Saharan Companies of the French Foreign Legion

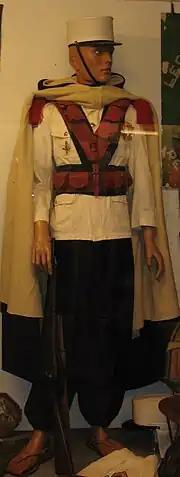
Tenue of a Legionnaire of the Mounted Saharan Company of the Legion, 2 CSPL

These chest insignias do not include the beret, military patches and artillery batteries insignias of the Mounted Saharan Company of the Legion.